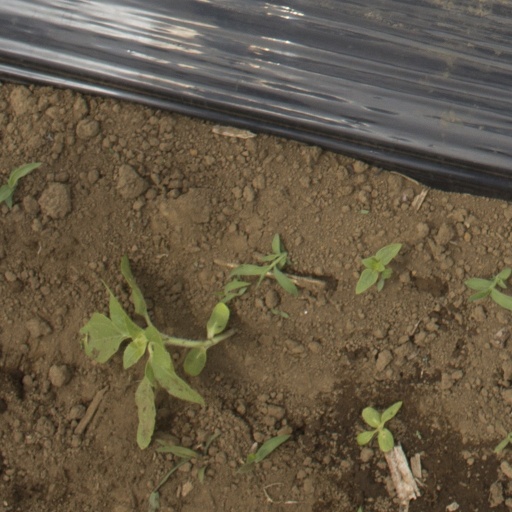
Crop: Jerusalem artichoke